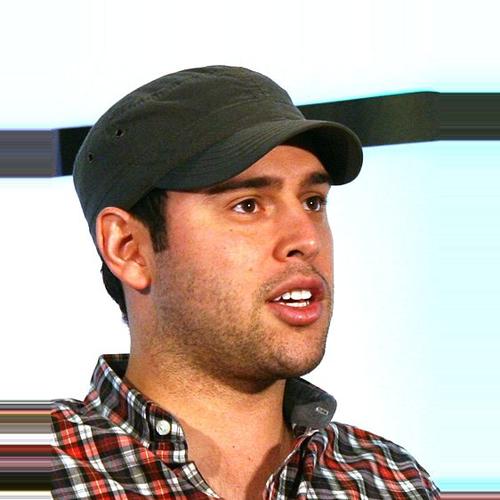
Age: 28